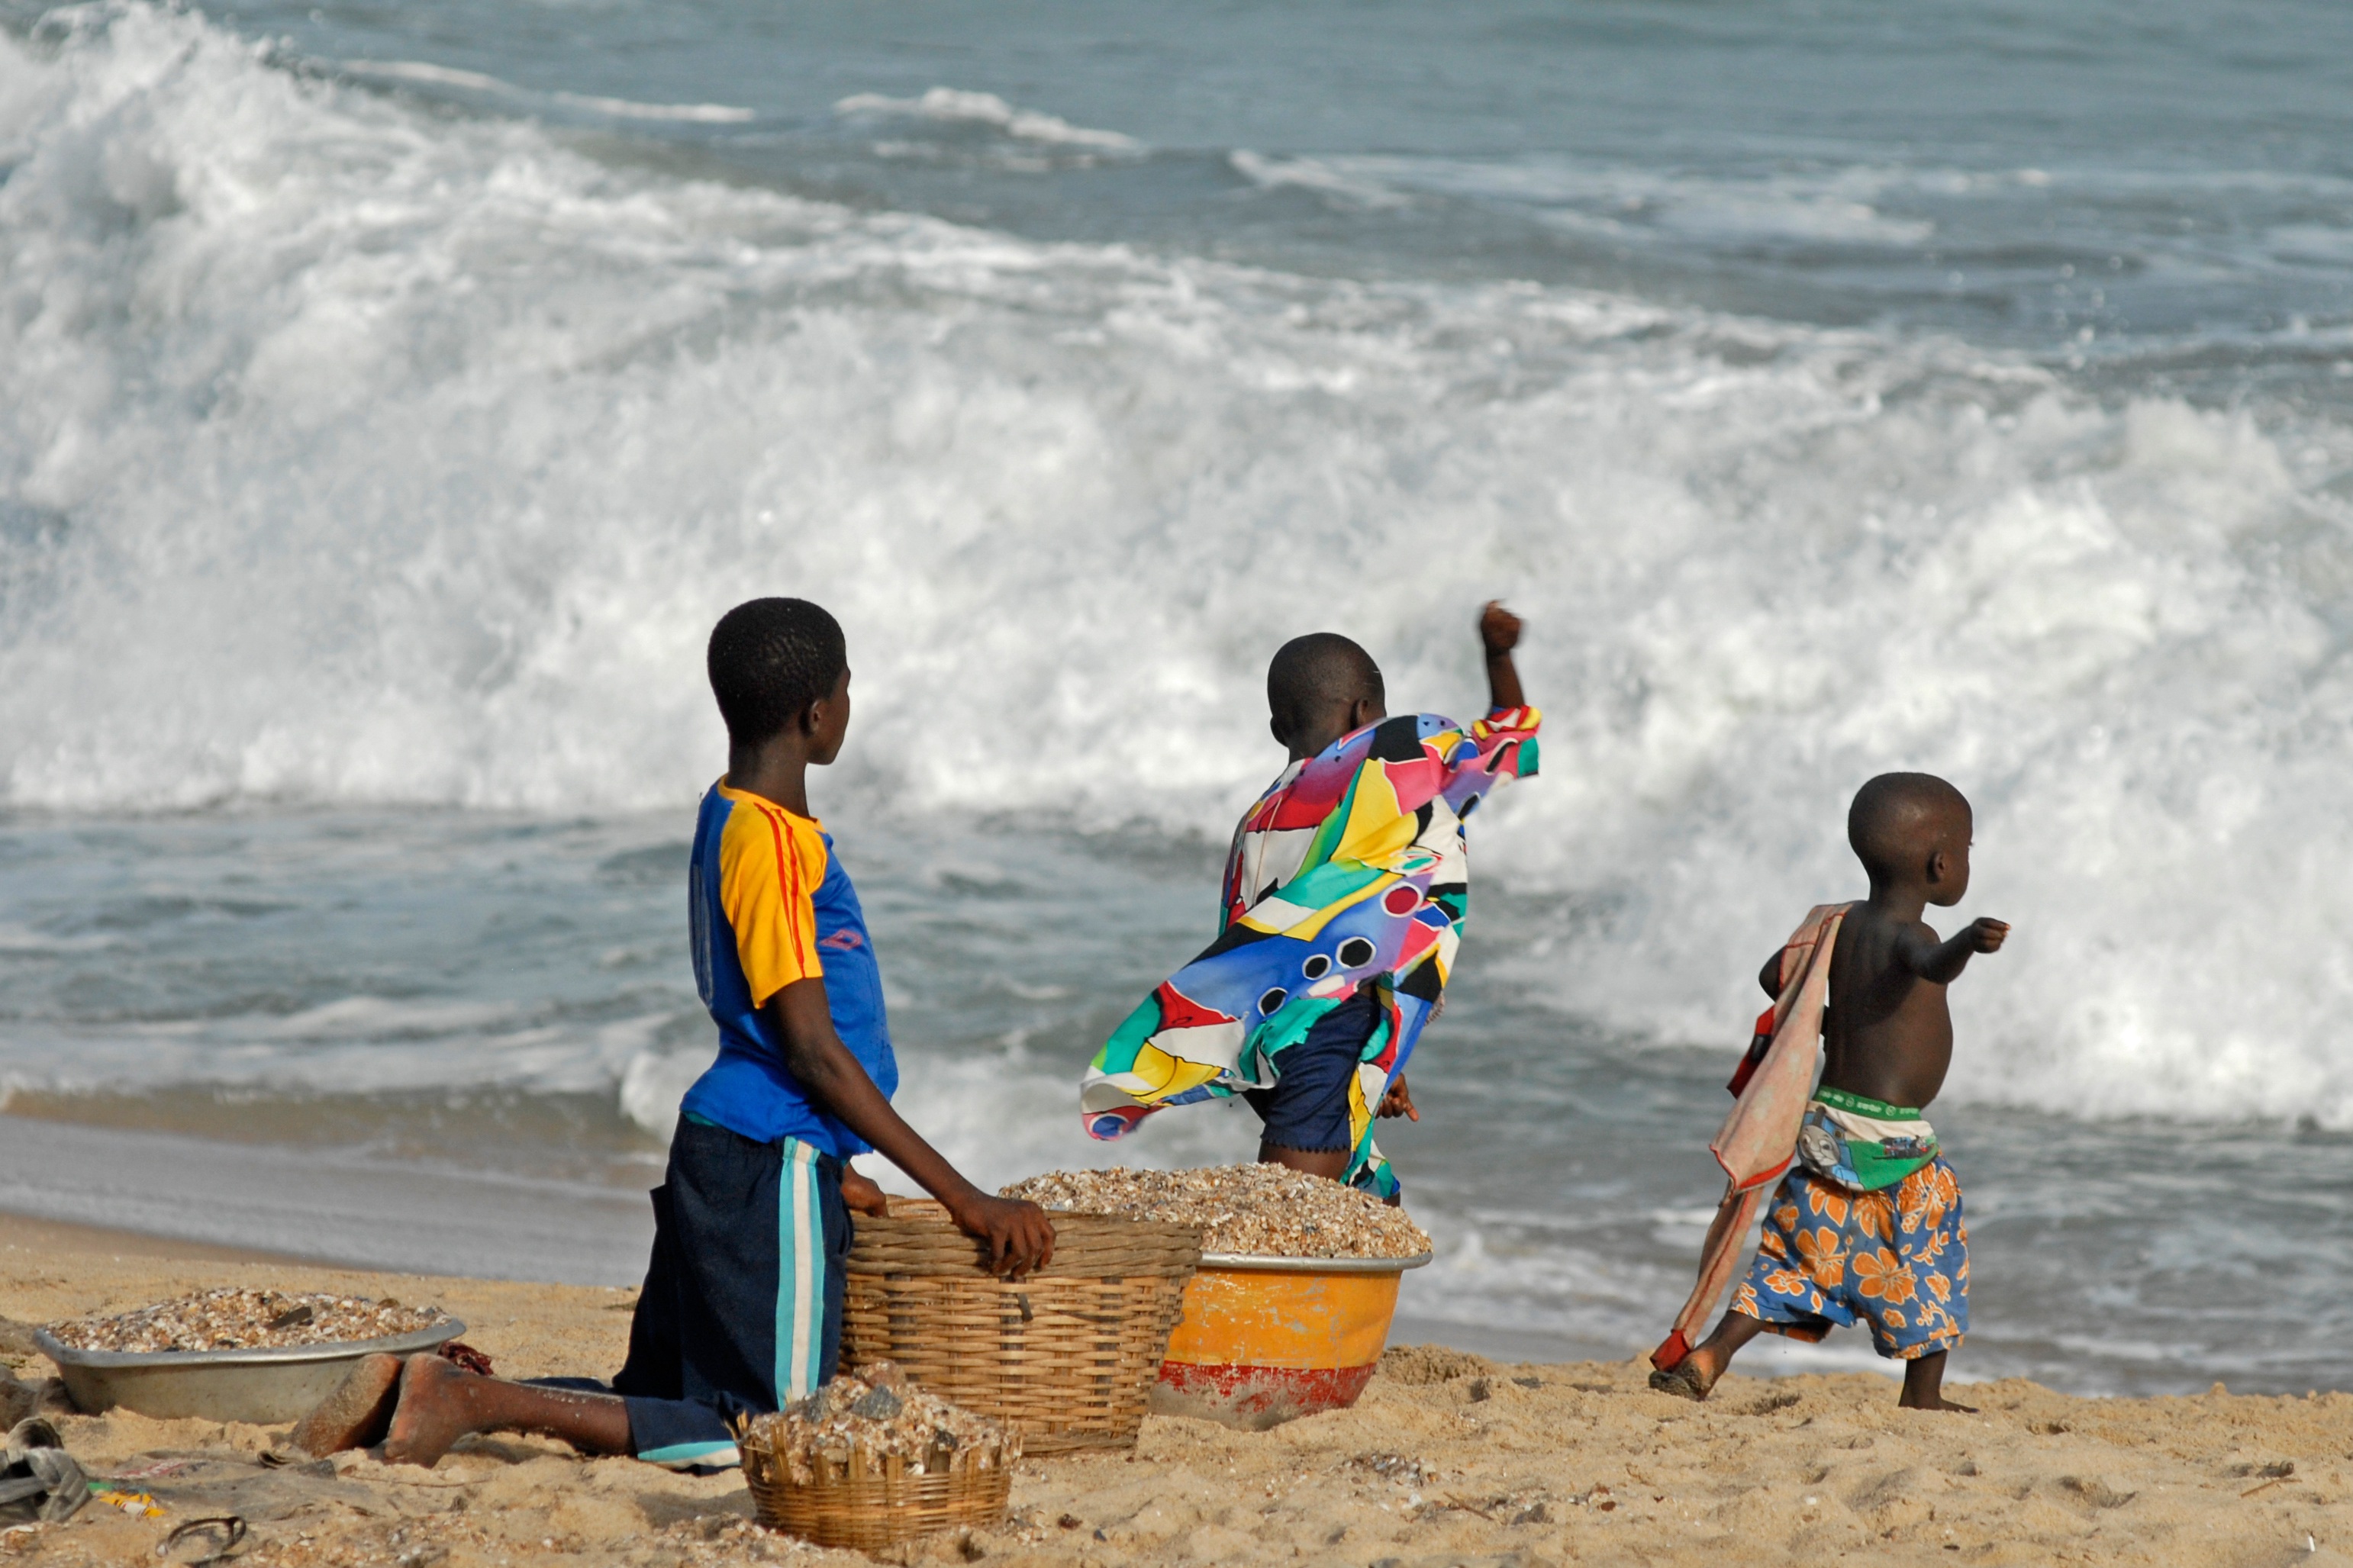
beach, sea, coast, water, sand, ocean, play, shore, wave, vacation, surf, body of water, children, ghana, mussels, wind wave